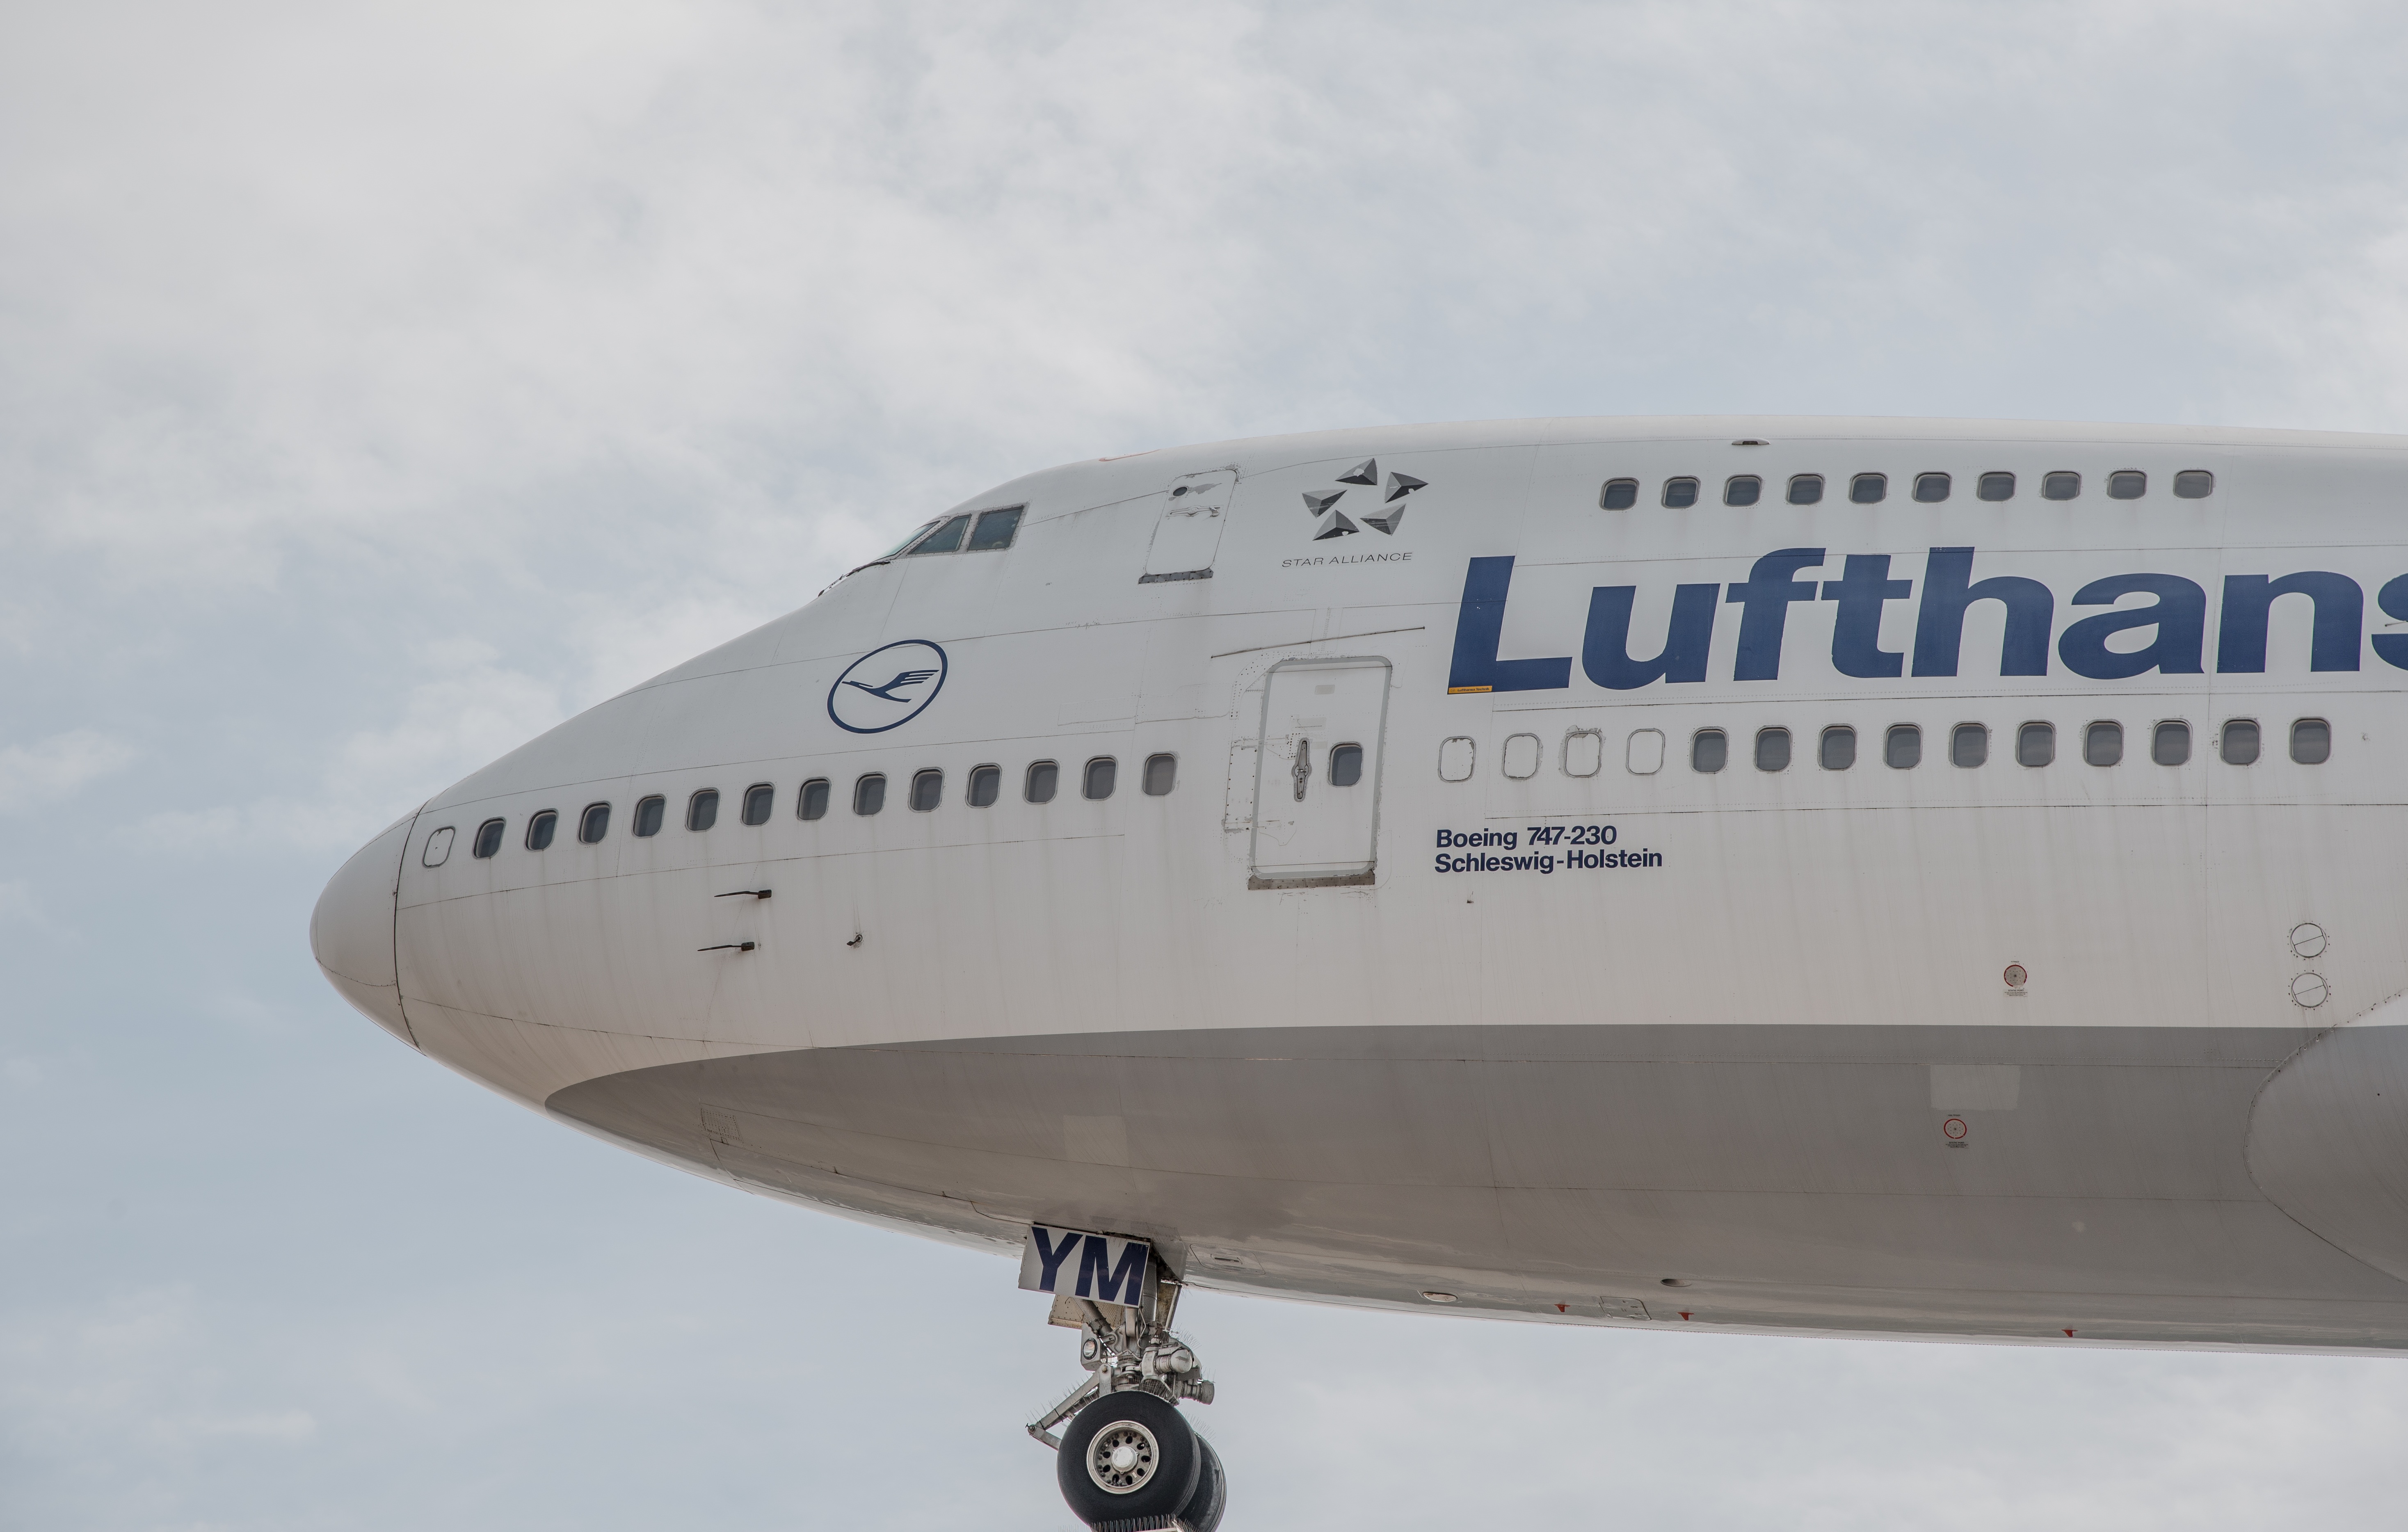
wing, sky, fly, airport, travel, airplane, aircraft, jet, vehicle, airline, aviation, flight, machine, tourism, airliner, landing, lufthansa, boeing, takeoff, jet aircraft, boeing 787 dreamliner, boeing 777, boeing 747, boeing 767, air travel, atmosphere of earth, wide body aircraft, aerospace engineering, boeing 747 8, boeing 747 400